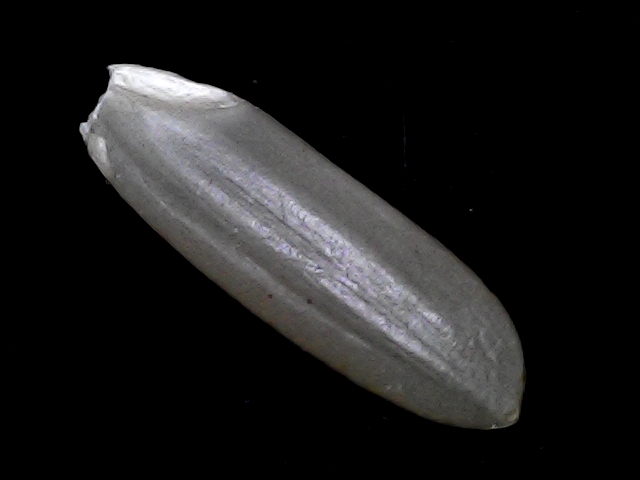
Rice variety: BRRI67